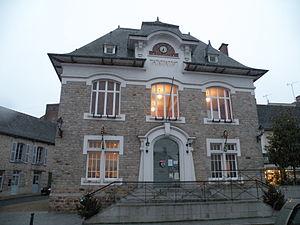
Mairie de Martigné-Ferchaud. Brezhoneg: Ti-kêr Mazhinieg-Houarnruz.
Martigné-Ferchaud est une commune française située dans le département d'Ille-et-Vilaine en région Bretagne et membre de Roche aux Fées Communauté. Elle est peuplée de 2 603 habitants.